Split and pool synthesis

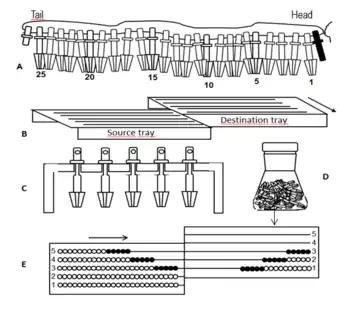
Stringed crowns (A), sorter trays with slots (B), crowns in slots (C), stringed crowns in reaction vessel (D), third stop in sorting, crowns transferred in this stop are marked black (E)

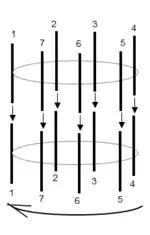
Sketch of the automatic sorter.

The stringed crowns and the trays used in manual sorting are shown in the figure. The destination tray is moved step by step in the direction of the arrow. The crowns are transferred in groups from the slots of the source tray into the all opposite slots of the destination tray. The transfers are directed by computer and the products are identified by the positions of the crowns occupied on the final strings.